Tor Fiscale Park, Rome

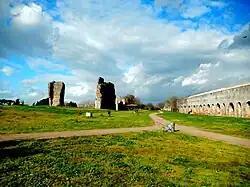
A view of the aqueducts in the Tor Fiscale Park

The Tor Fiscale park in Rome is located between the 3rd and 4th miles of the Roman Via Latina and forms part of the Appian Way Regional Park. It is connected by a short path to Rome's Aqueduct Park and is dominated by a 30 m-high tower, which gives the park its name. Several aqueducts traversed the area and their remains are still visible.